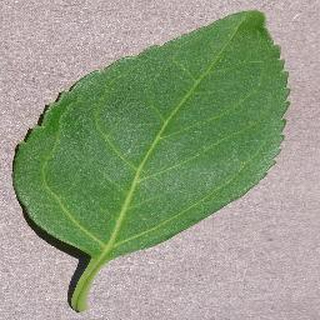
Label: healthy_cherry